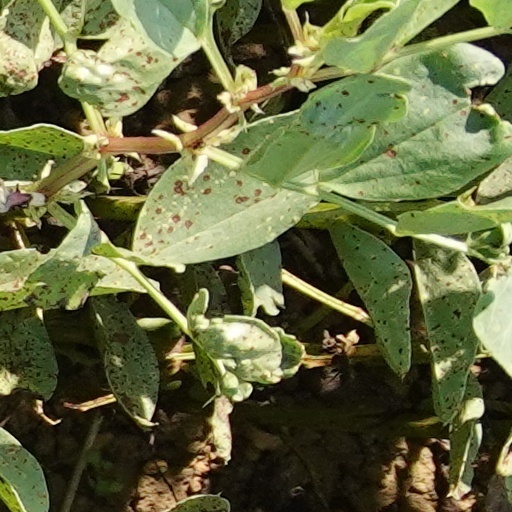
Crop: wheat